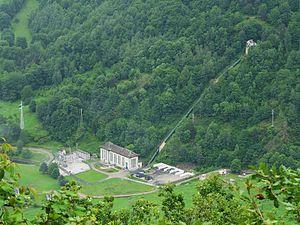
Centrale hydroélectrique de Bossòst, Val d'Aran, Catalogne, Espagne.
Bossòst est une commune de la comarque du Val d'Aran dans la province de Lérida en Catalogne. La commune est limitrophe de la France.